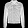
Label: Coat